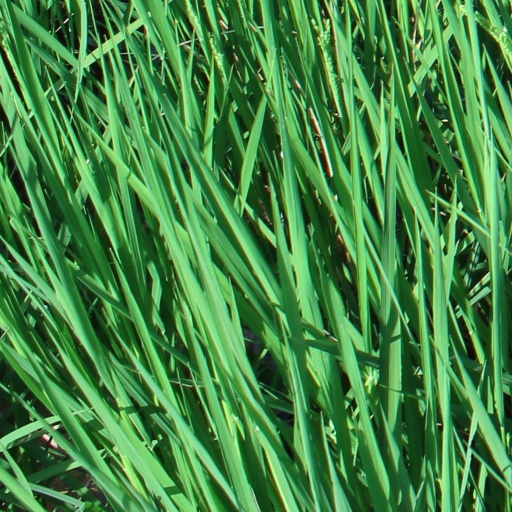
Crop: rice